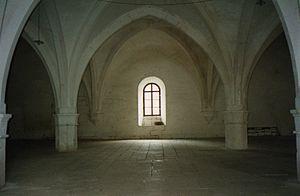
Abbaye de Longuay, ancien dortoir des converts
L'abbaye de Longuay est située dans la vallée de l'Aube, entre Aubepierre-sur-Aube et Dancevoir, dans l'actuelle Haute-Marne.
Aubepierre-sur-Aube est une commune française située dans le département de la Haute-Marne, en région Grand Est.